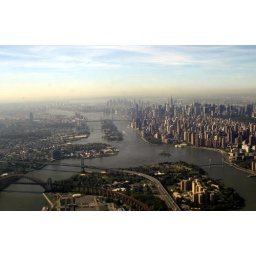
This shot was taken out of an airplane window upon departure from JFK.